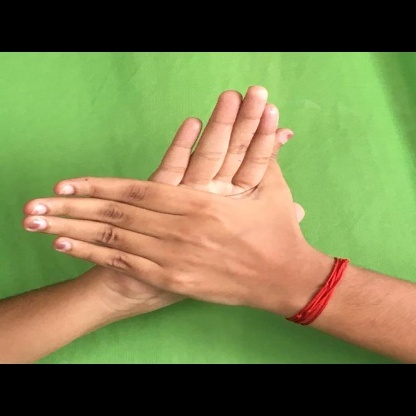
Mudra: Chakra